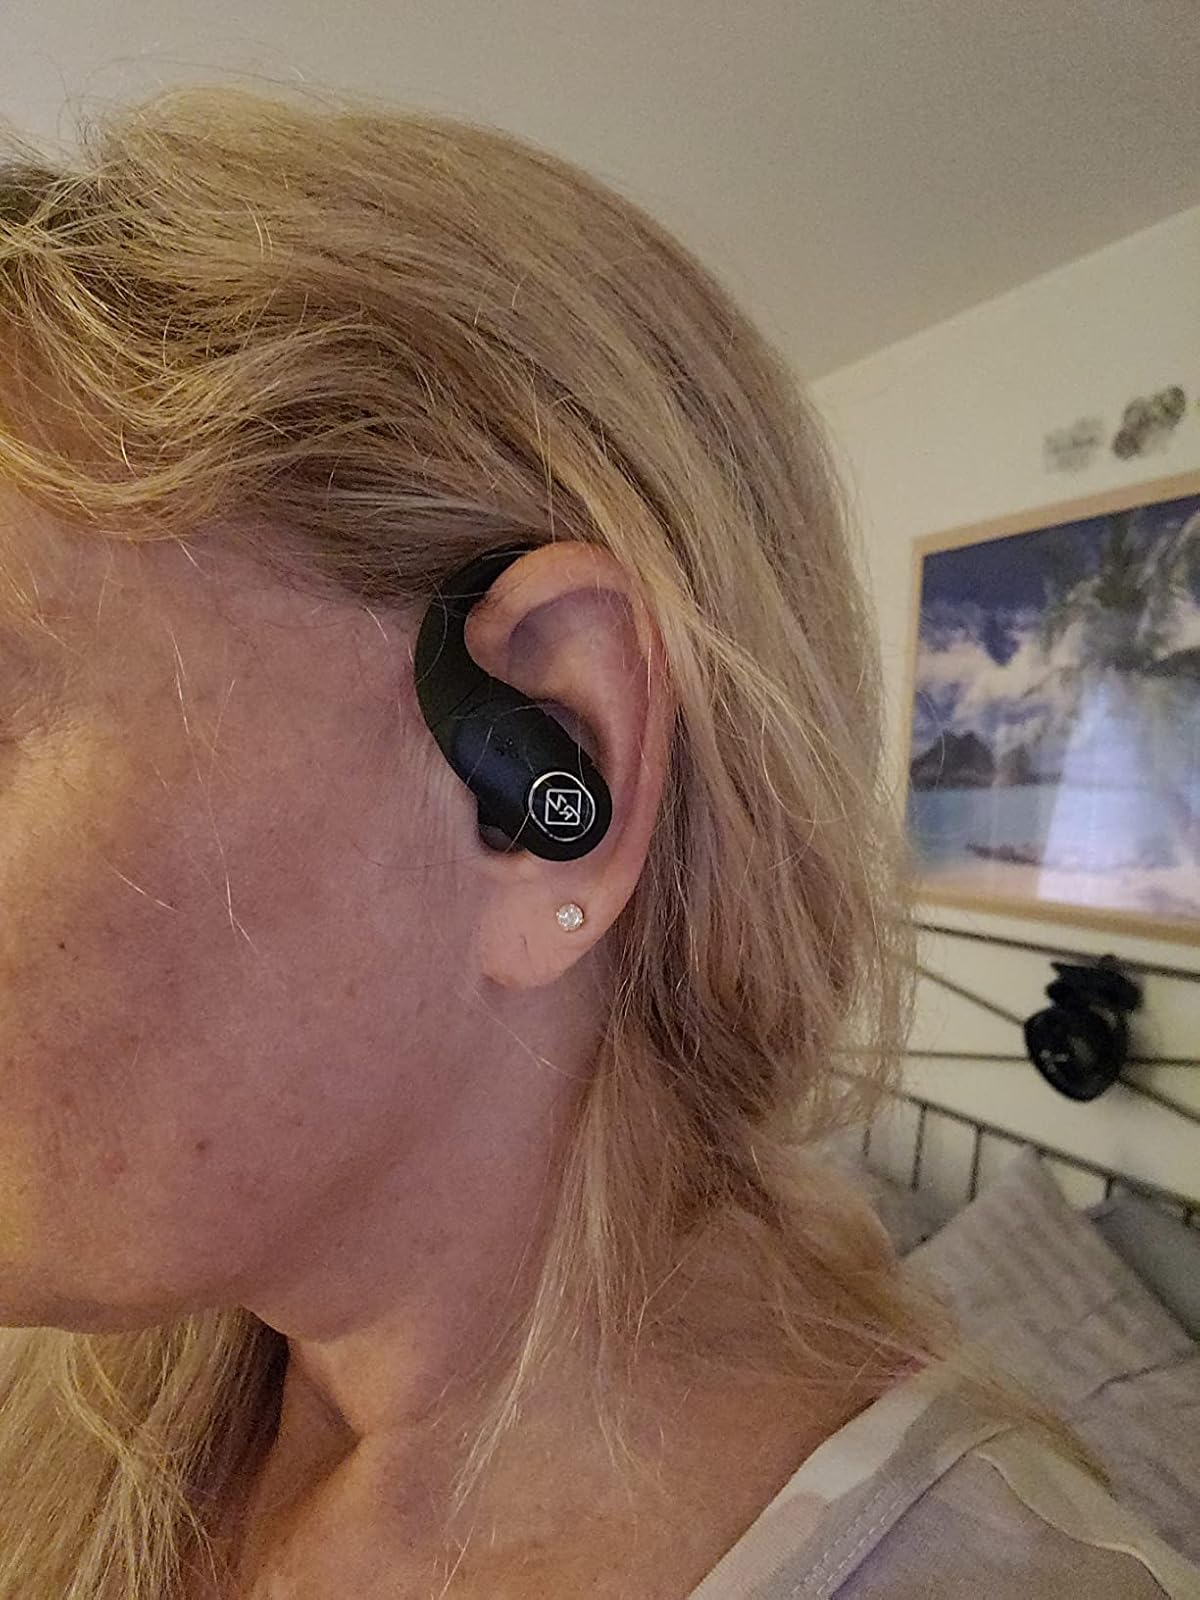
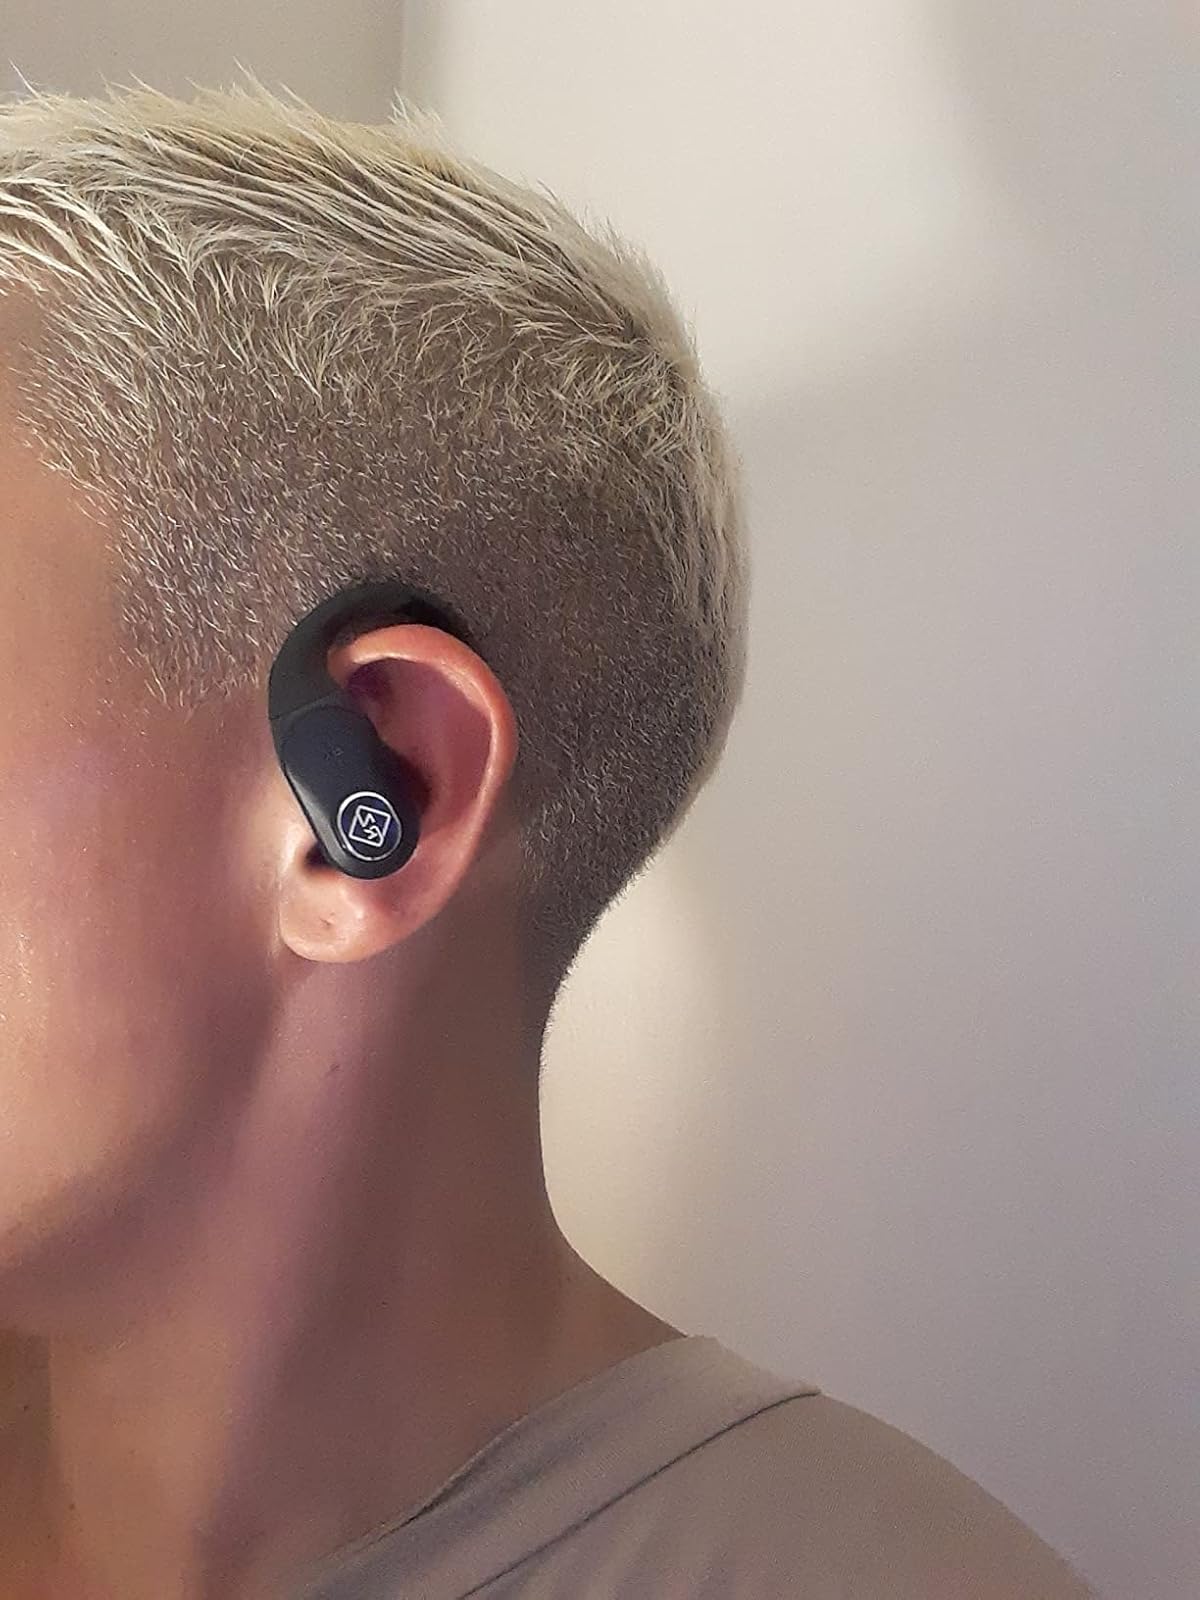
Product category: earbuds
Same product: no